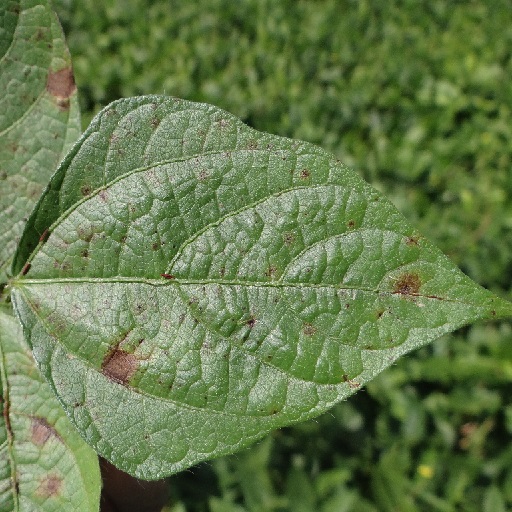
Label: Anthracnose